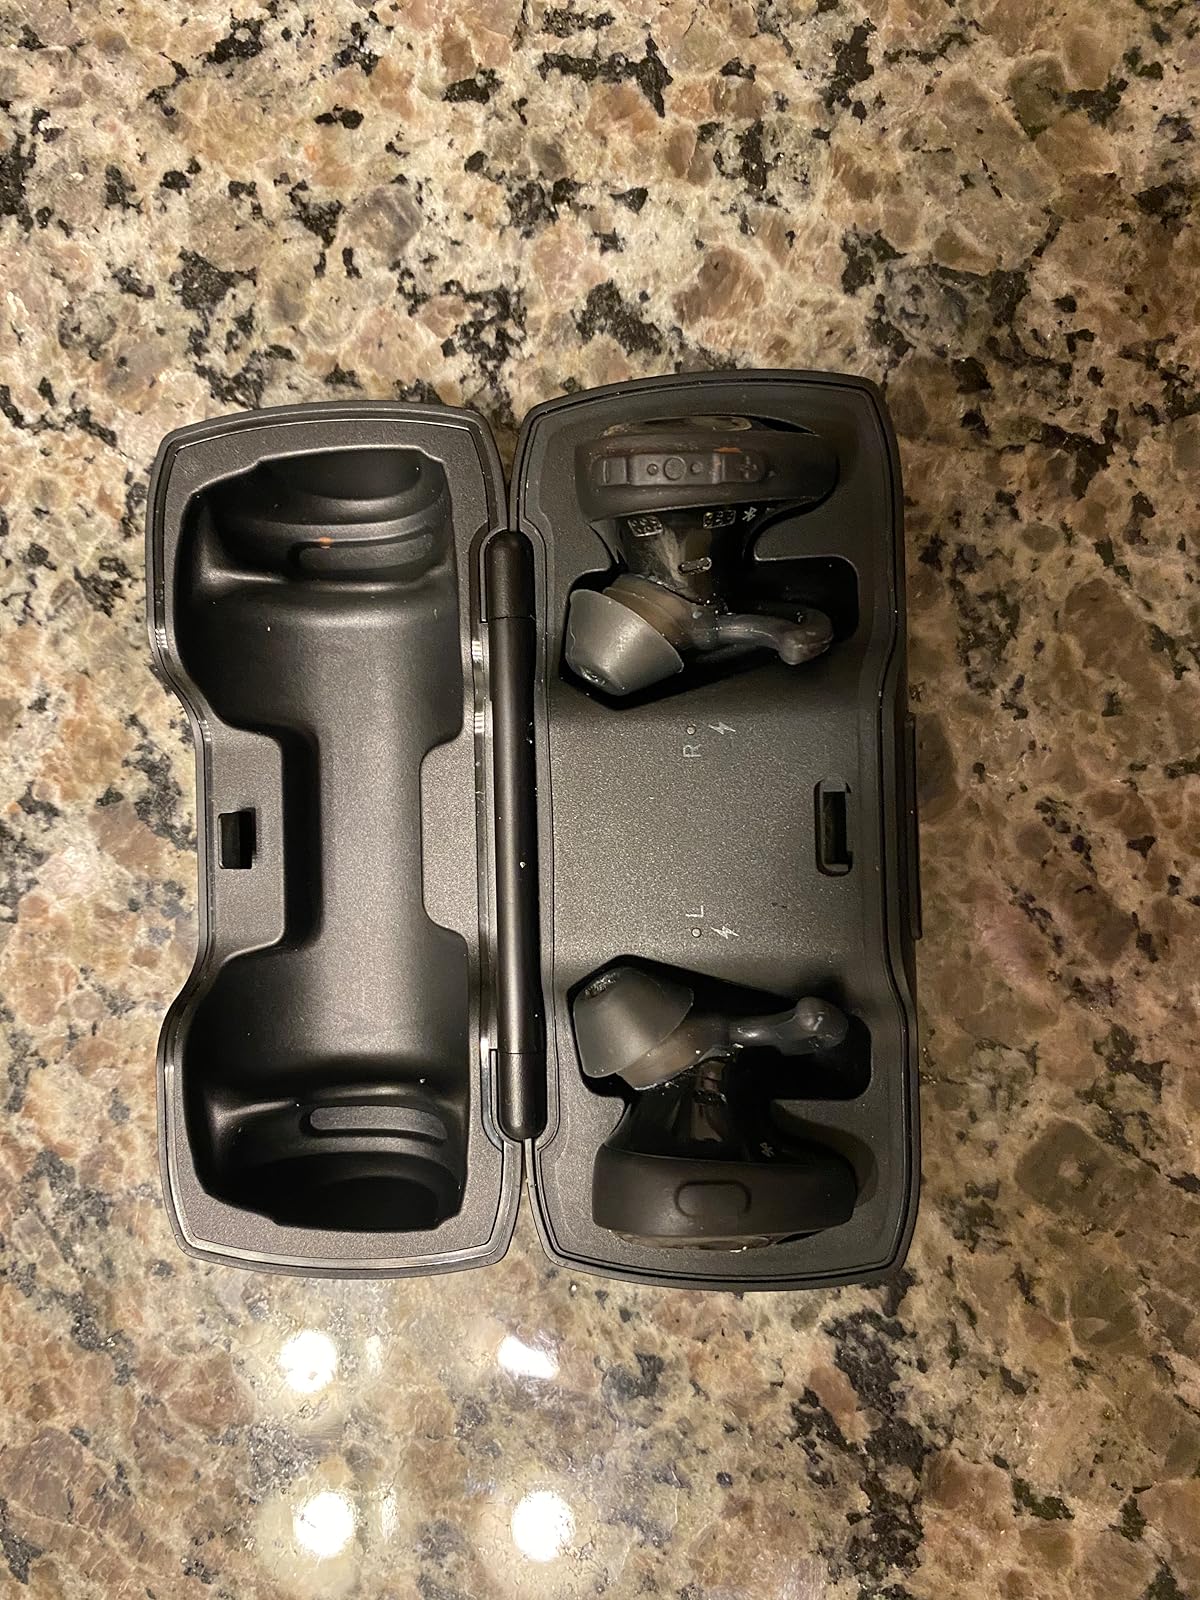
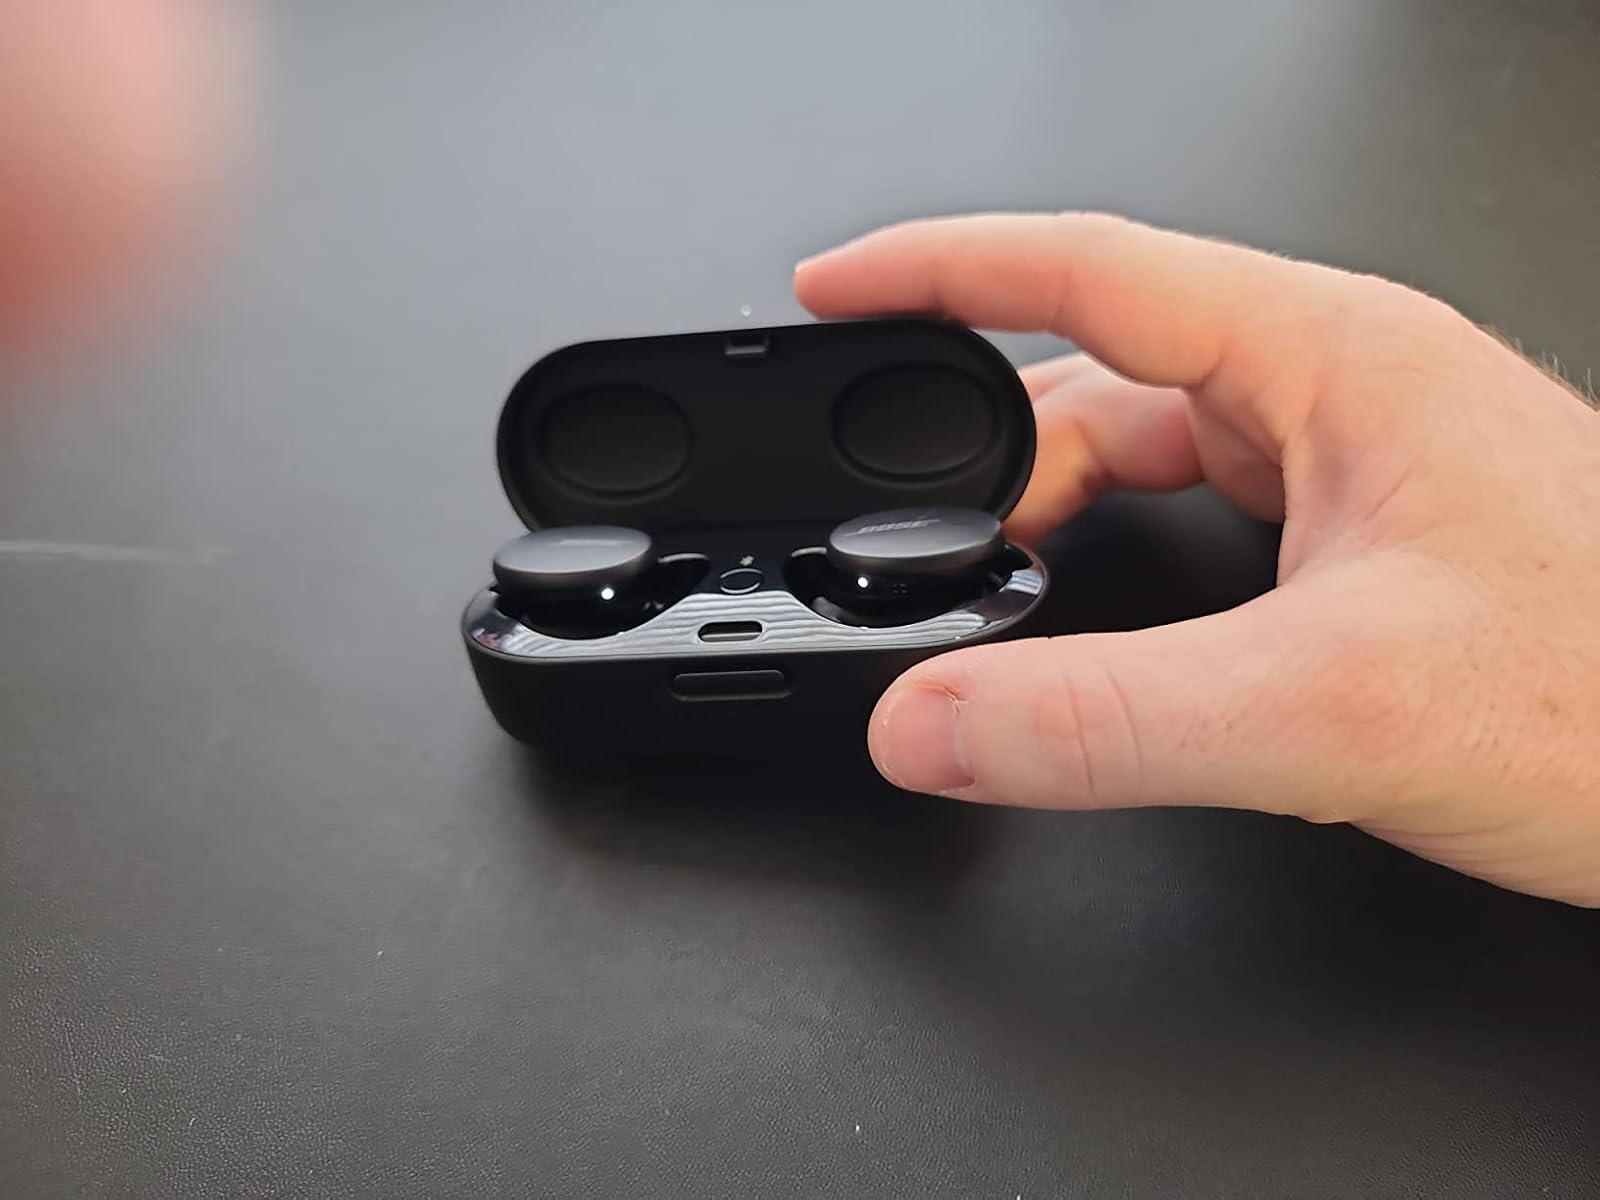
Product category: earbuds
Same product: yes